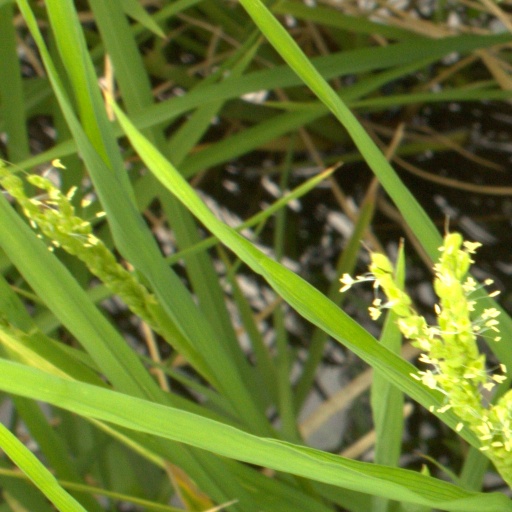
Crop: rice